Young MC

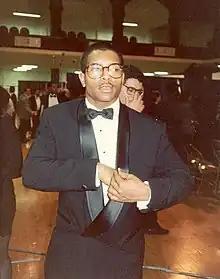
Young MC at the 1990 Grammy Awards

In 2000, Young released his fifth album, "Ain't Goin' Out Like That", on his own record label Young Man Moving Records. The album was Young's first to chart since "Brainstorm", peaking at No. 85 on the Top R&B/Hip-Hop Albums chart.